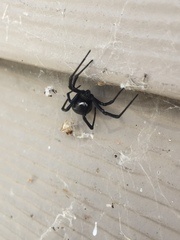
Species: Lactrodectus_hesperus